Island Home (steamboat)

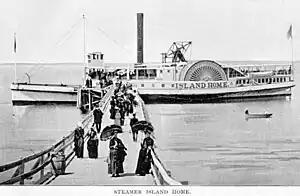
"Island Home" circa 1895.

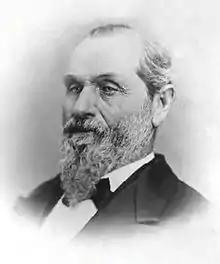
Captain Thomas Brown.

The Island Home was a sidewheel steamer operating as a ferry serving the islands of Martha's Vineyard and Nantucket during the second half of the nineteenth century.